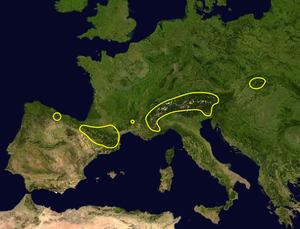
Le Candide est une espèce de lépidoptères de la famille des Pieridae et de la sous-famille des Coliadinae.